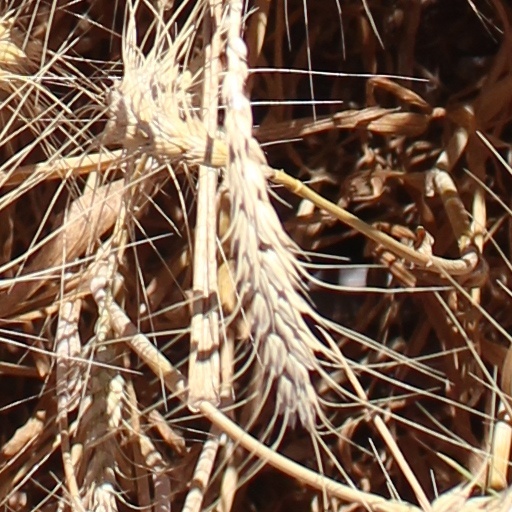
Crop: wheat